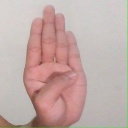
अक्षर: ब